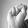
ASL letter: S